Florence Robinson Weber

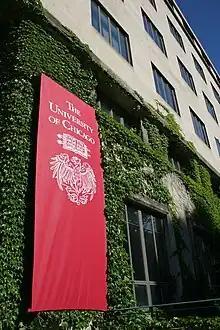
Florence Robinson Weber attended the University of Chicago. She obtained an Undergraduate degree in geology in 1943. Afterwards, she went back to University of Chicago and obtained a master's degree in geology in 1948.

Florence Robinson Weber (August 26, 1921 – January 18, 2018) was an American geologist, pilot, and adventurer, and worked to contribute to Alaskan geology. Weber co-authored the first geologic map of the Fairbanks Quadrangle, and the Preliminary engineering geologic maps of the Trans-Alaska pipeline route in 1971. She worked for the United States Geologic Survey for much of her professional career and is often referenced in many geologic reports on the Tanana-Yukon area.